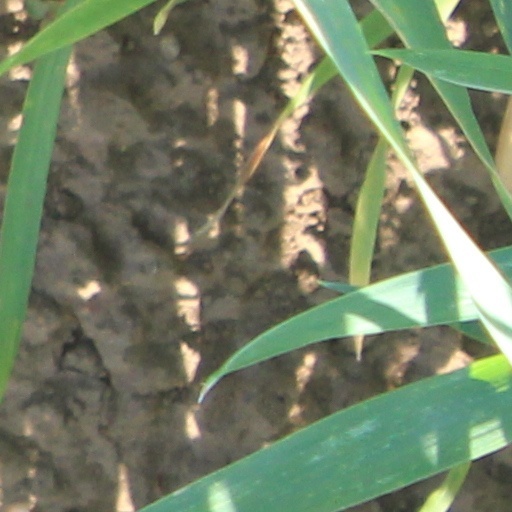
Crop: wheat